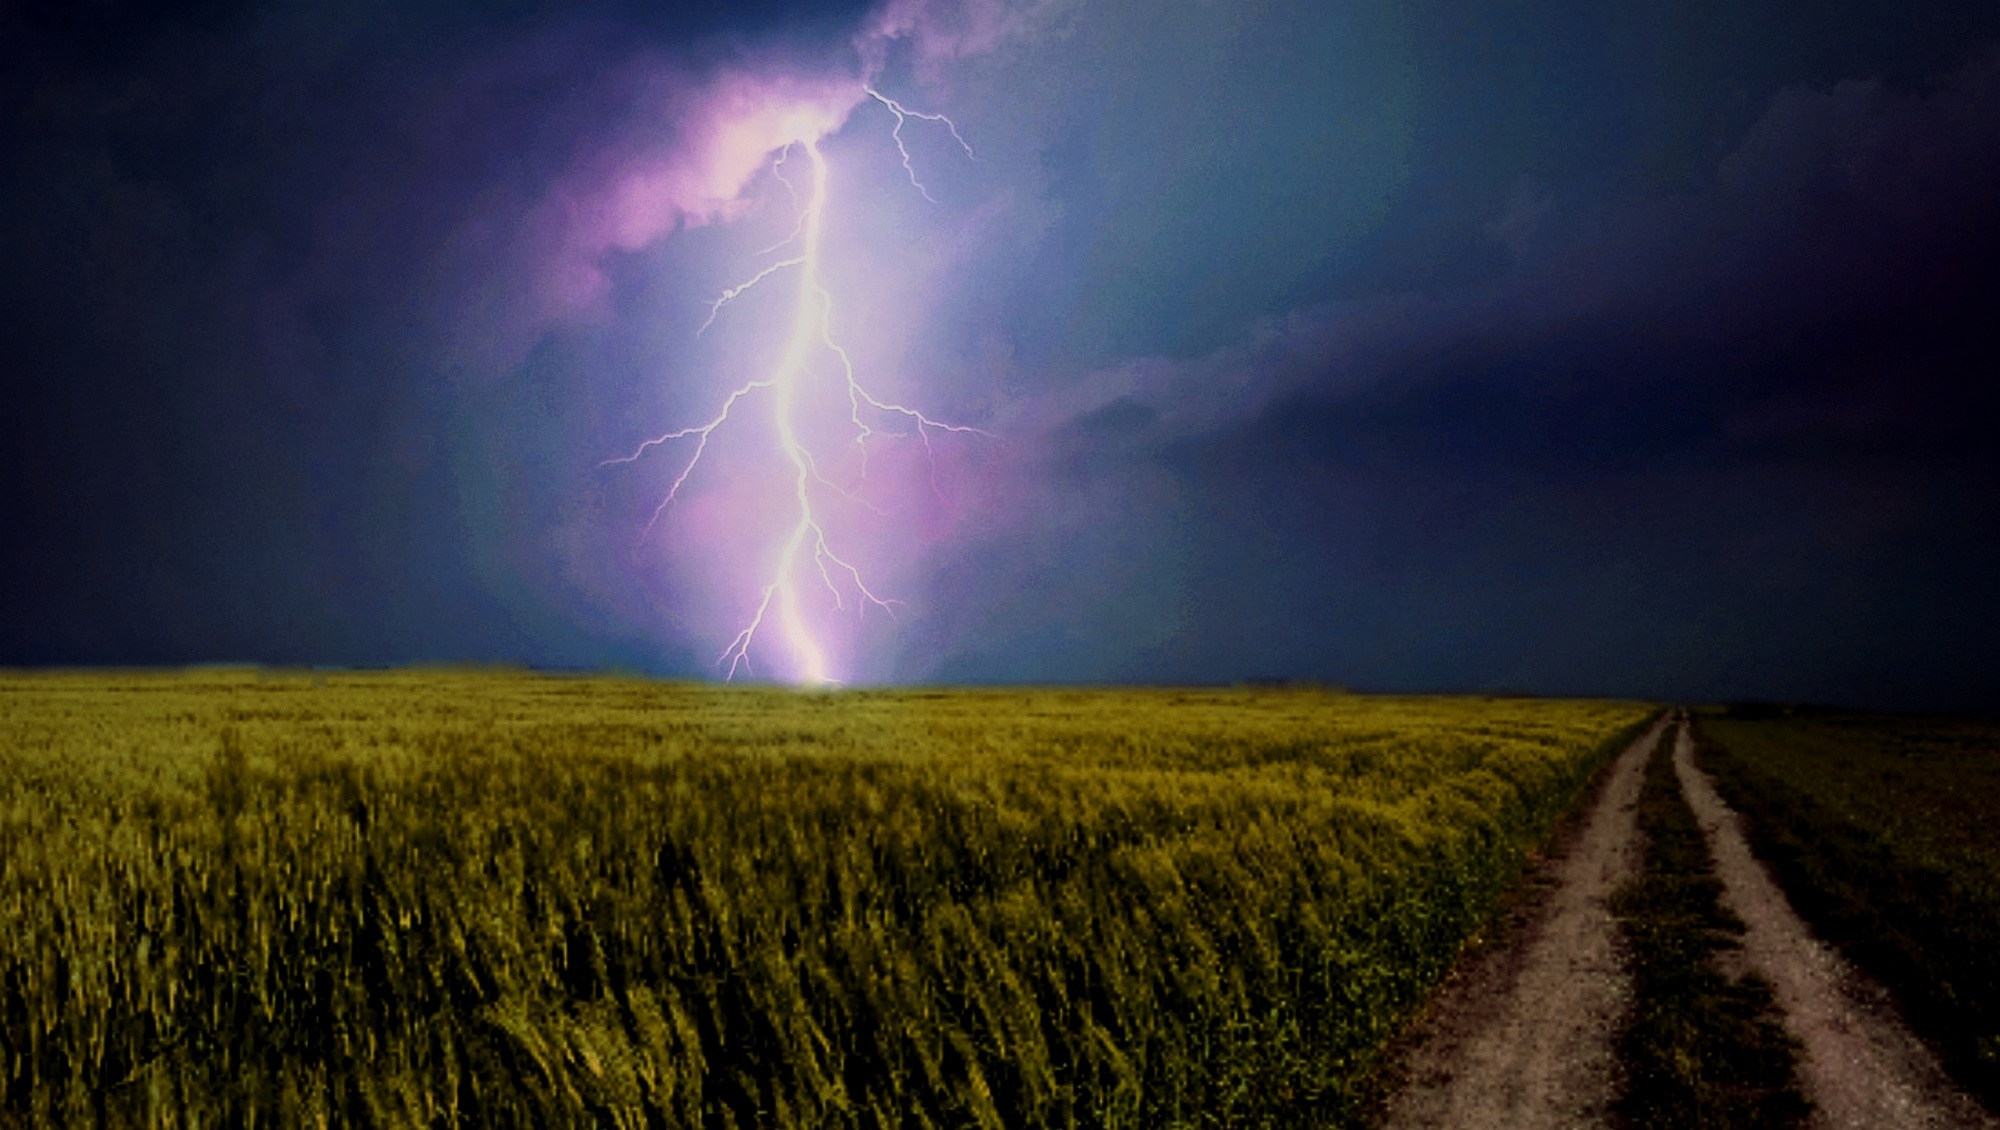
landscape, nature, sky, field, meadow, atmosphere, mystical, panorama, pasture, weather, storm, darkness, lane, lightning, thunder, flash, clouds, vision, thunderstorm, gloomy, mood, away, threat, threatening, natural phenomenon, dirt track, weather phenomenon, landscape way, lightning weft